Equestrian at the 1928 Summer Olympics – Individual jumping

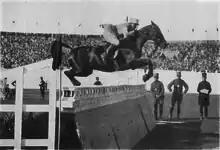
Pierre Bertran de Balanda, the silver medalist, competing

The individual show jumping at the 1928 Summer Olympics took place on 12 August 1928 at the Olympic Stadium in Amsterdam. Scores from the individual competition were summed to give results in the team competition. There were 46 competitors from 16 nations. Each nation could send a team of three riders; 15 nations did so, while Japan had a single rider. The event was won by František Ventura of Czechoslovakia, the nation's first medal in individual jumping. France earned its first medal in the event since 1912 with Pierre Bertran de Balanda's silver. Charles-Gustave Kuhn took bronze, putting Switzerland on the podium for the second consecutive Games.